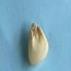
Maize quality: Good